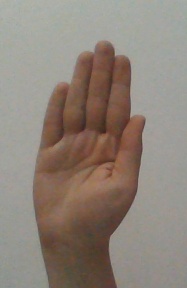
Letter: seen